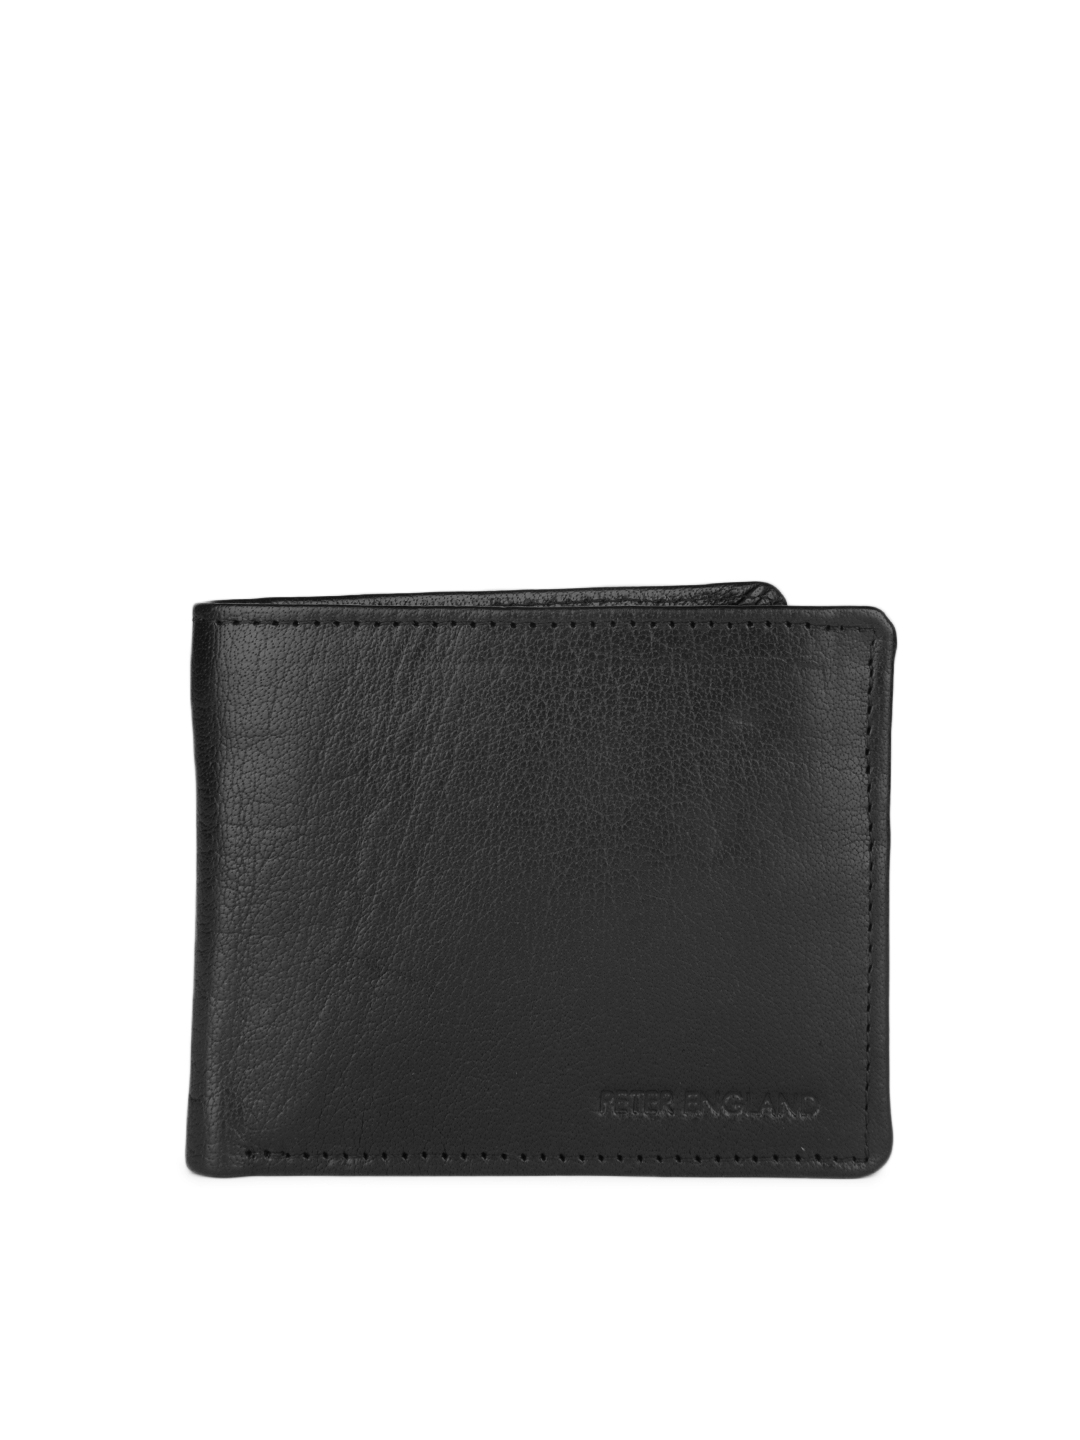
Peter England Men Black Wallet
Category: Accessories / Wallets / Wallets
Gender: Men
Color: Black
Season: Summer 2012
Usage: Casual